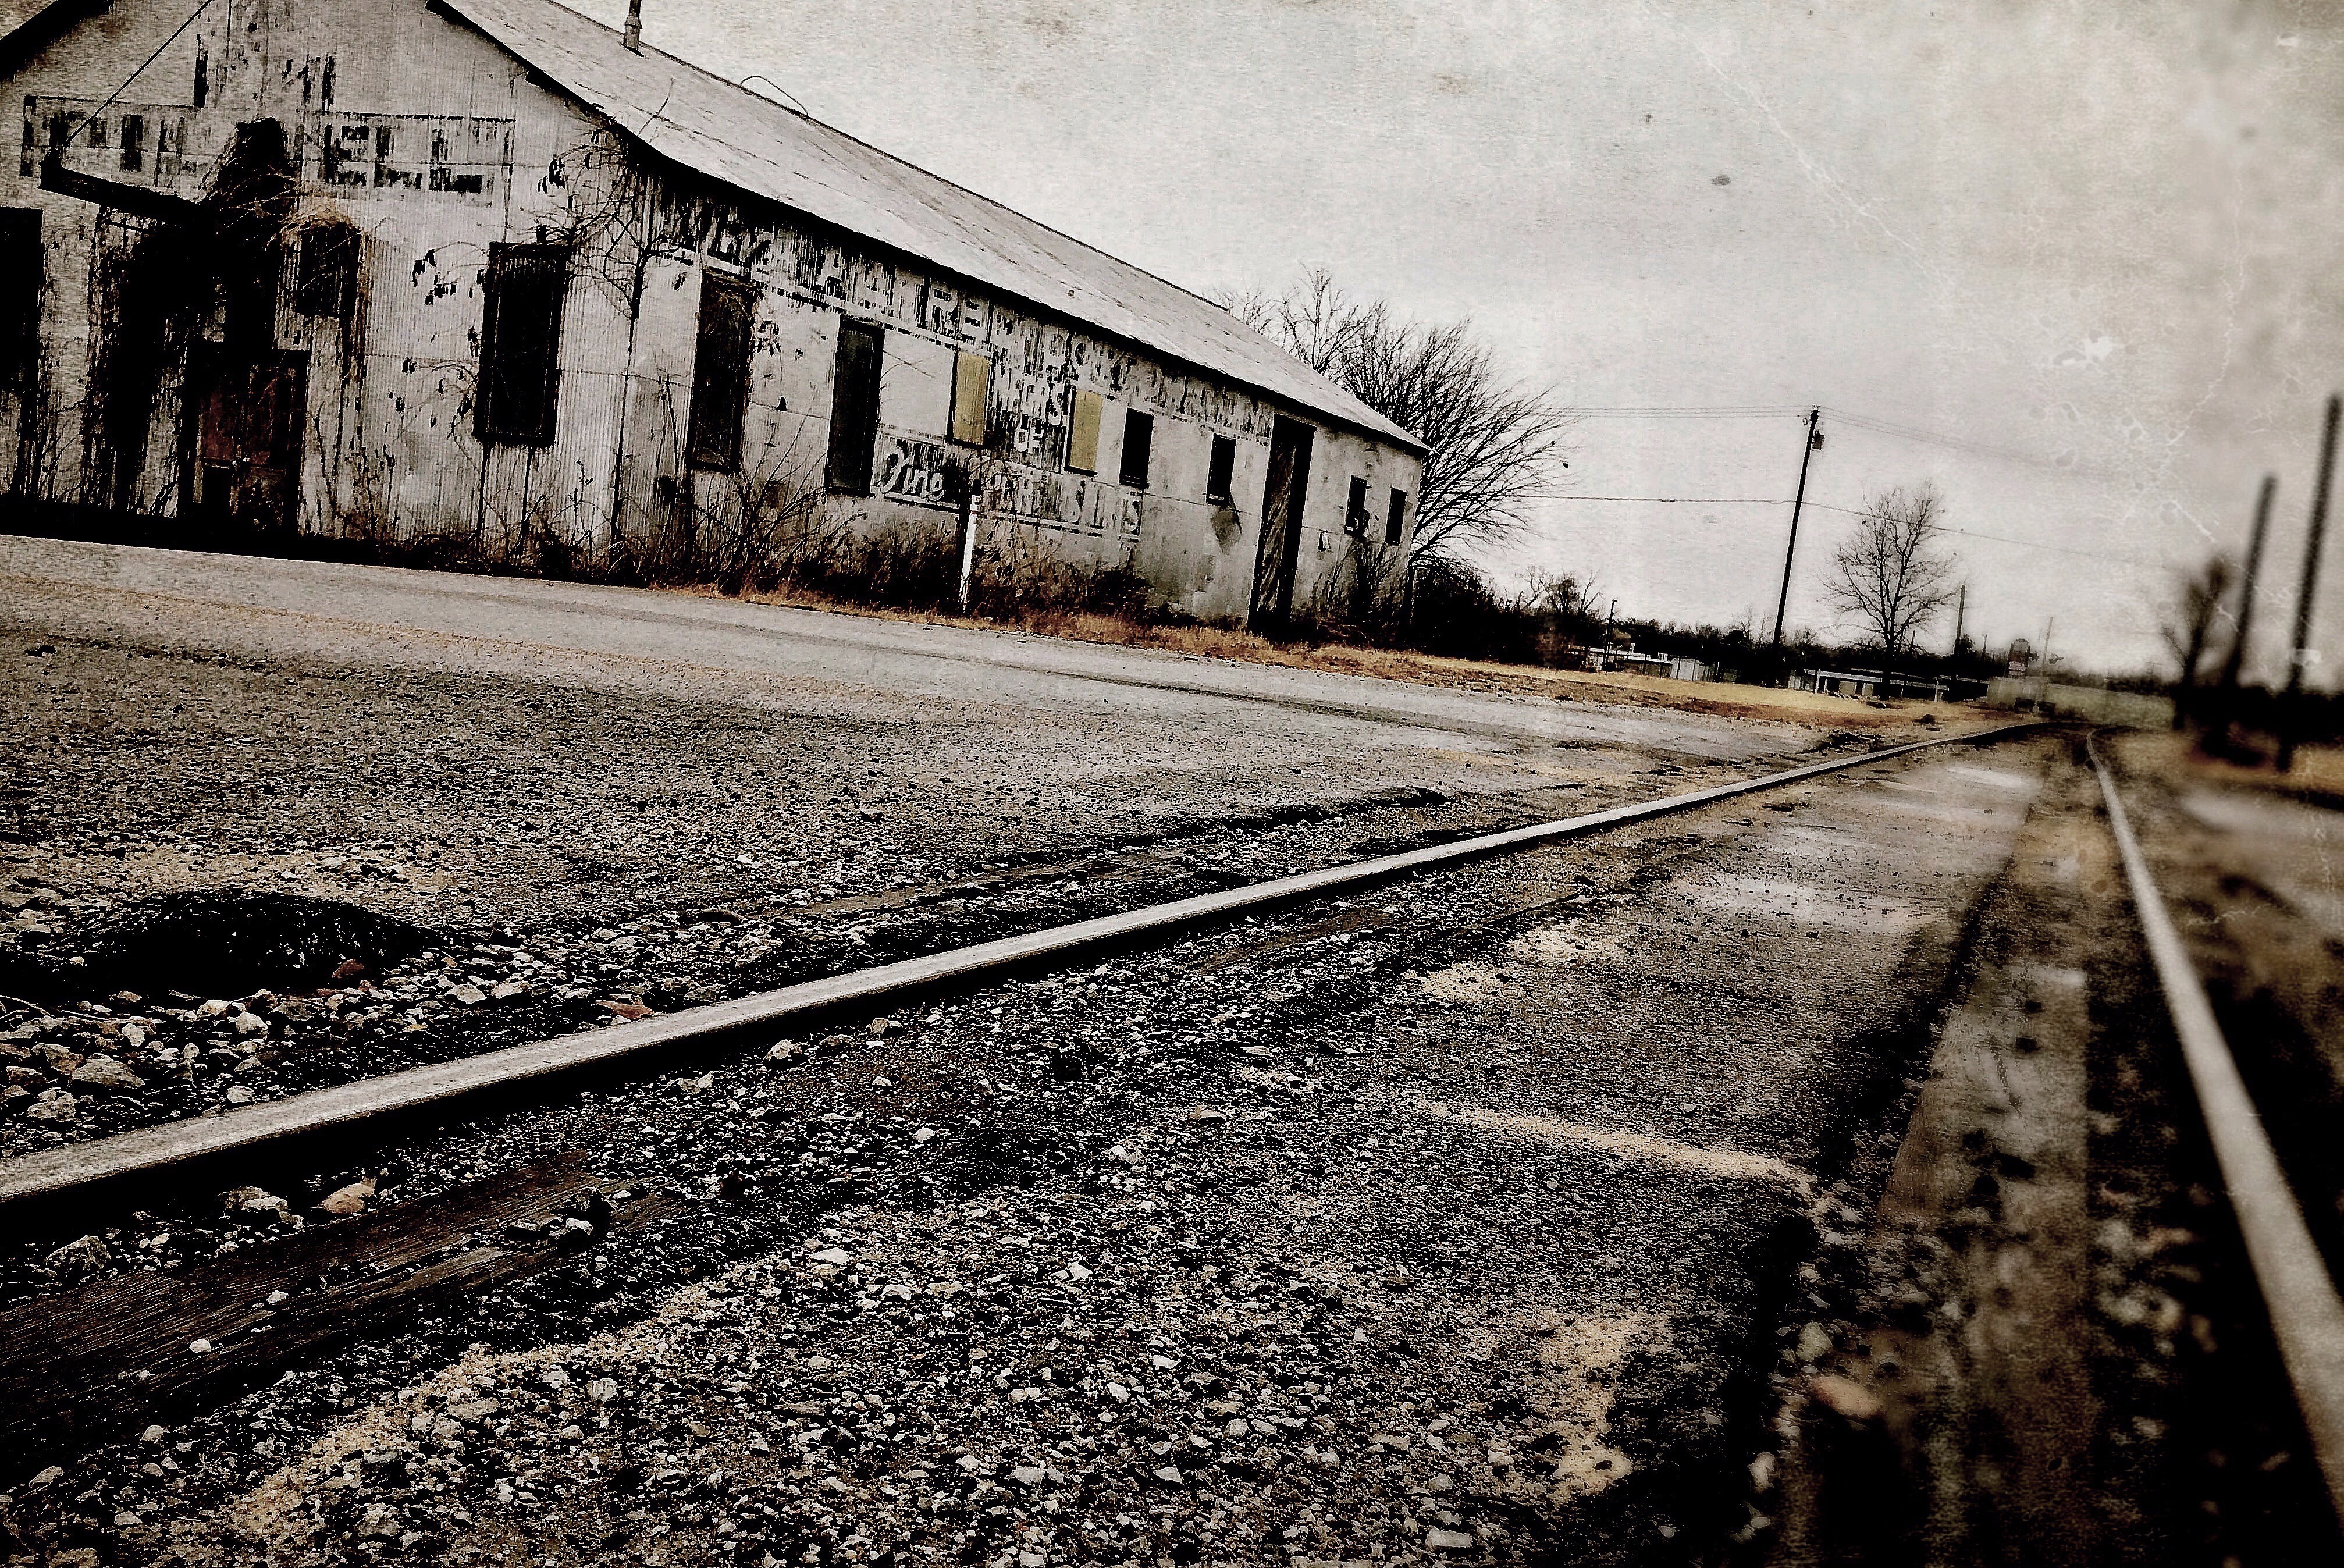
track, railway, railroad, perspective, building, rail, city, urban, train, travel, steel, transit, transportation, transport, vehicle, industry, monochrome, lane, tracks, train tracks, rail transport, railroad tracks, urban area, residential area